Pamela Druckerman

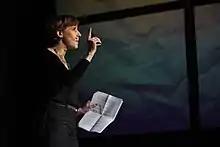
Pamela Druckermann at TEDxParis on 28 March 2013

Pamela Druckerman is an American-French writer and journalist living in Paris, France. In fall 2013, she became a contributing opinion writer for "The New York Times International Edition".